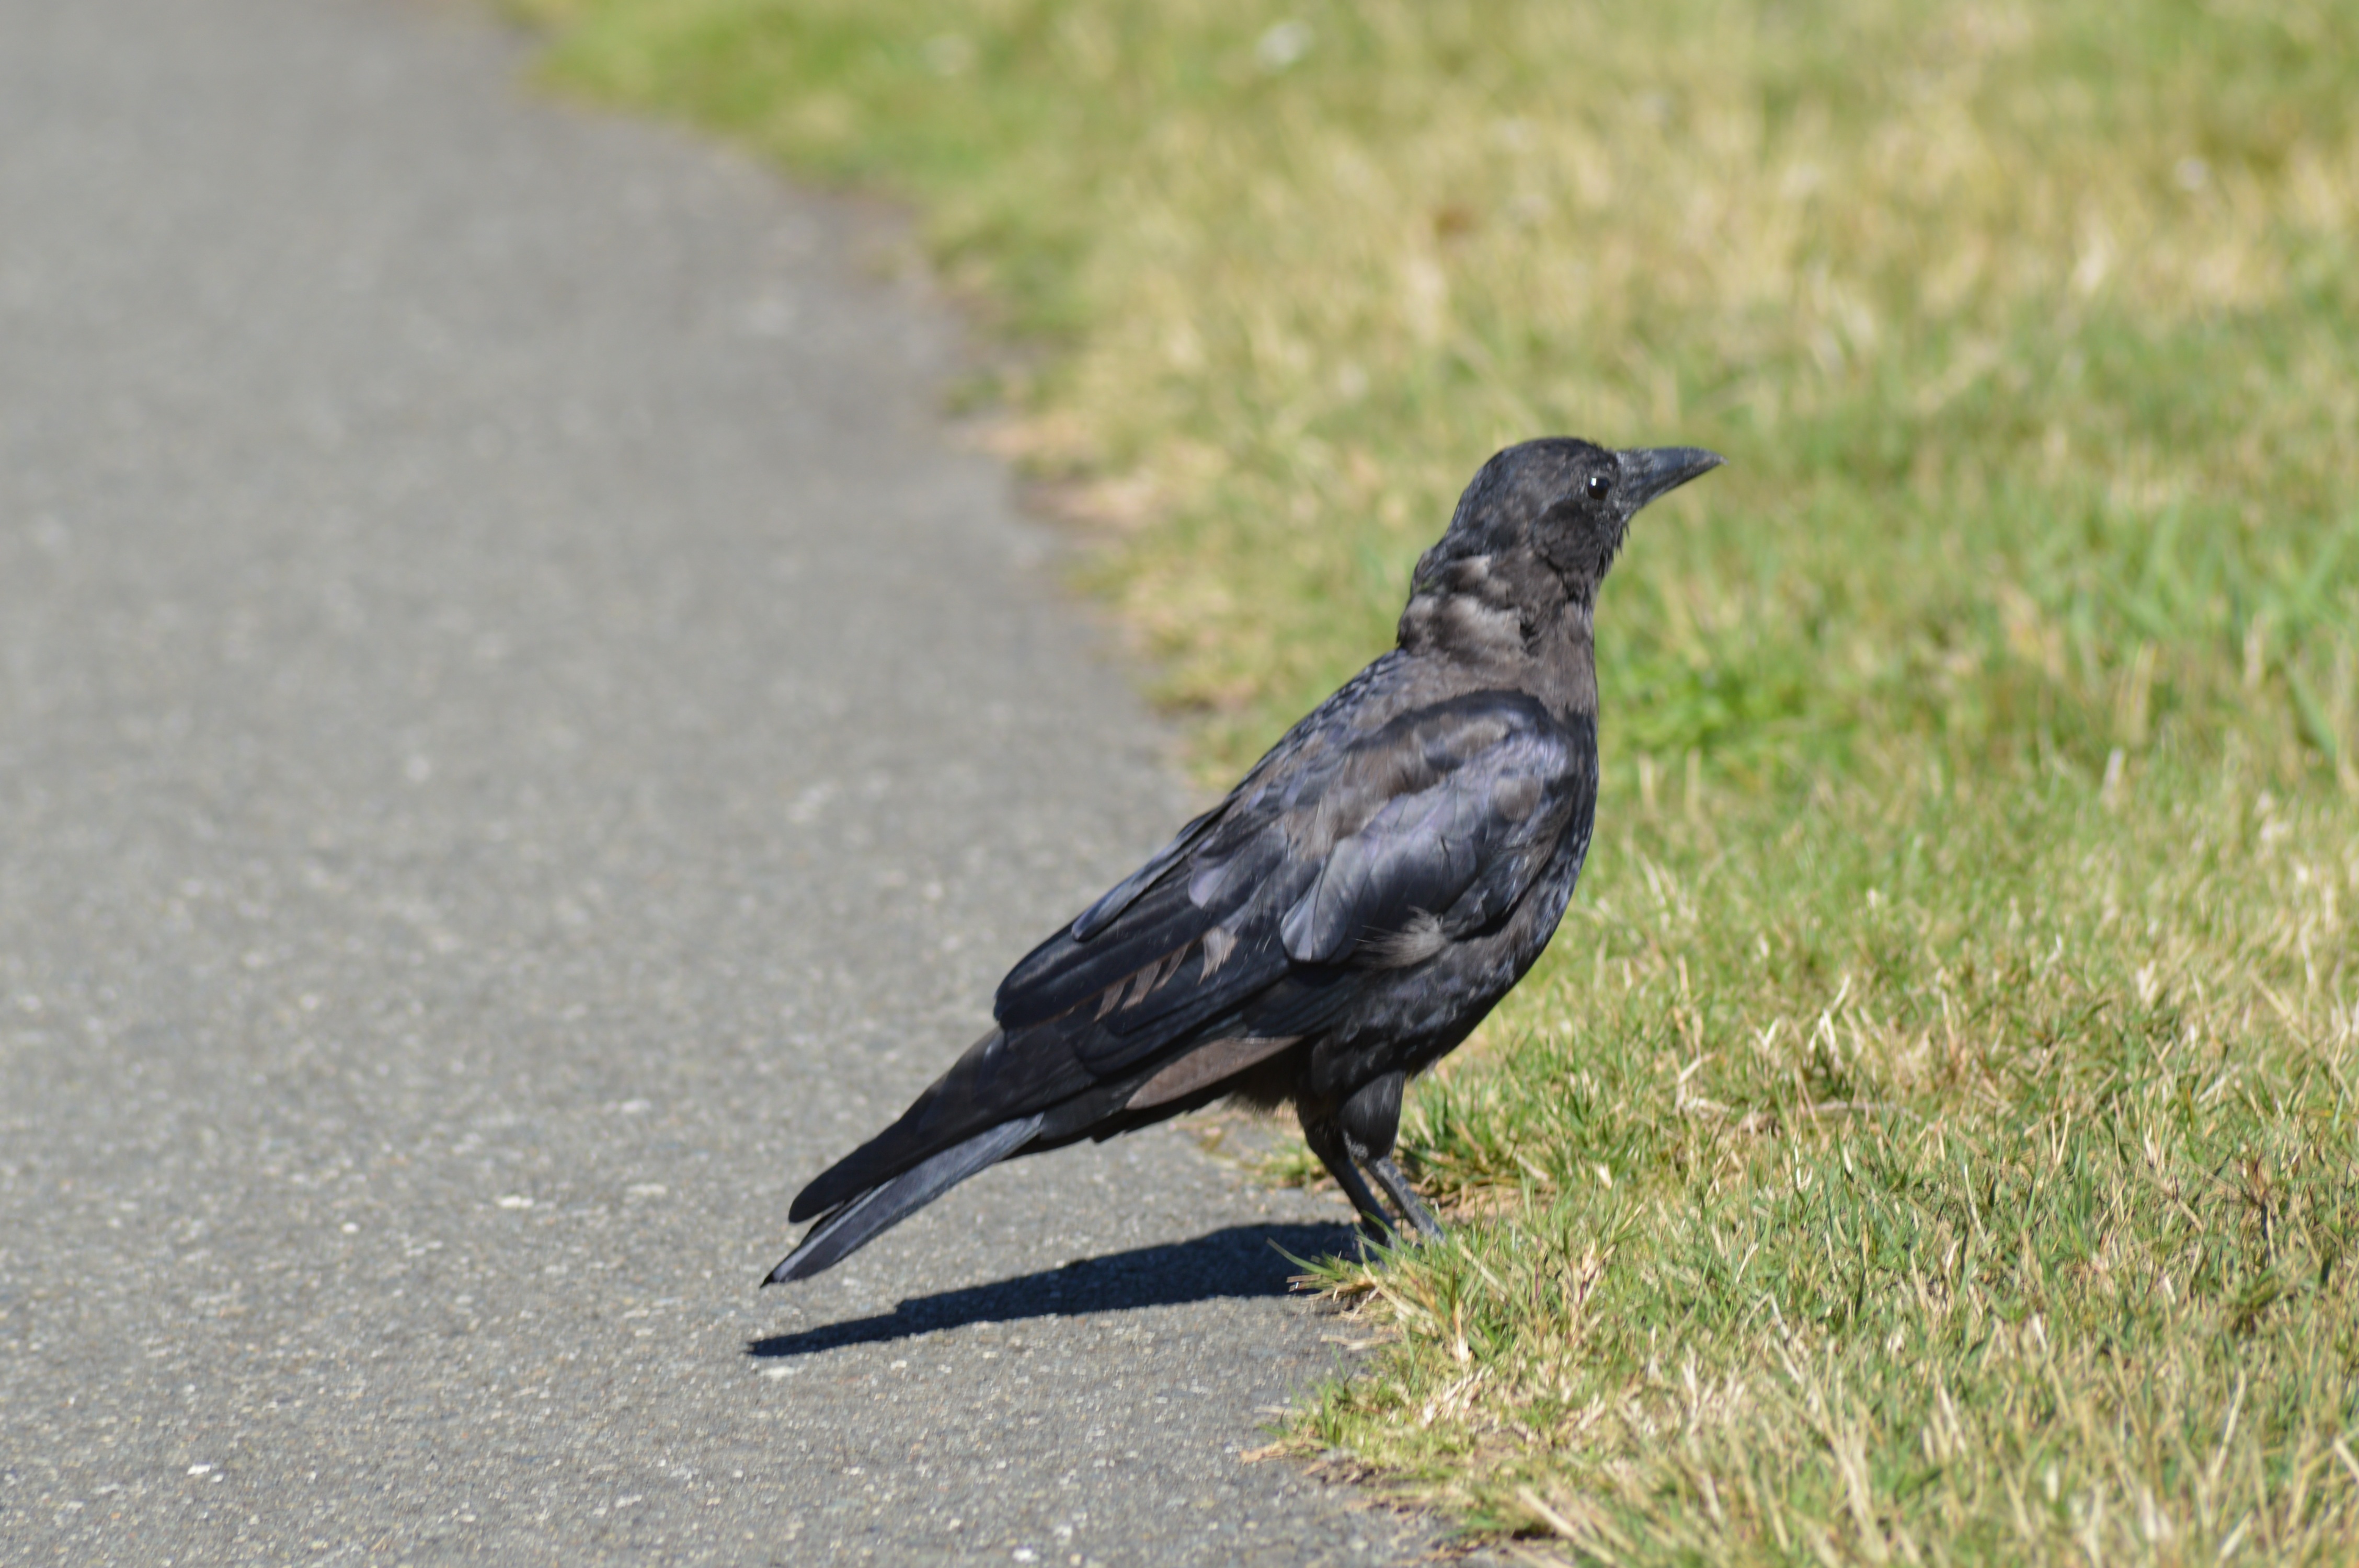
nature, grass, bird, wing, animal, dark, wildlife, beak, black, avian, fauna, crow, rook, vertebrate, raven, birdwatching, blackbird, corvus, american crow, perching bird, accipitriformes, crow like bird